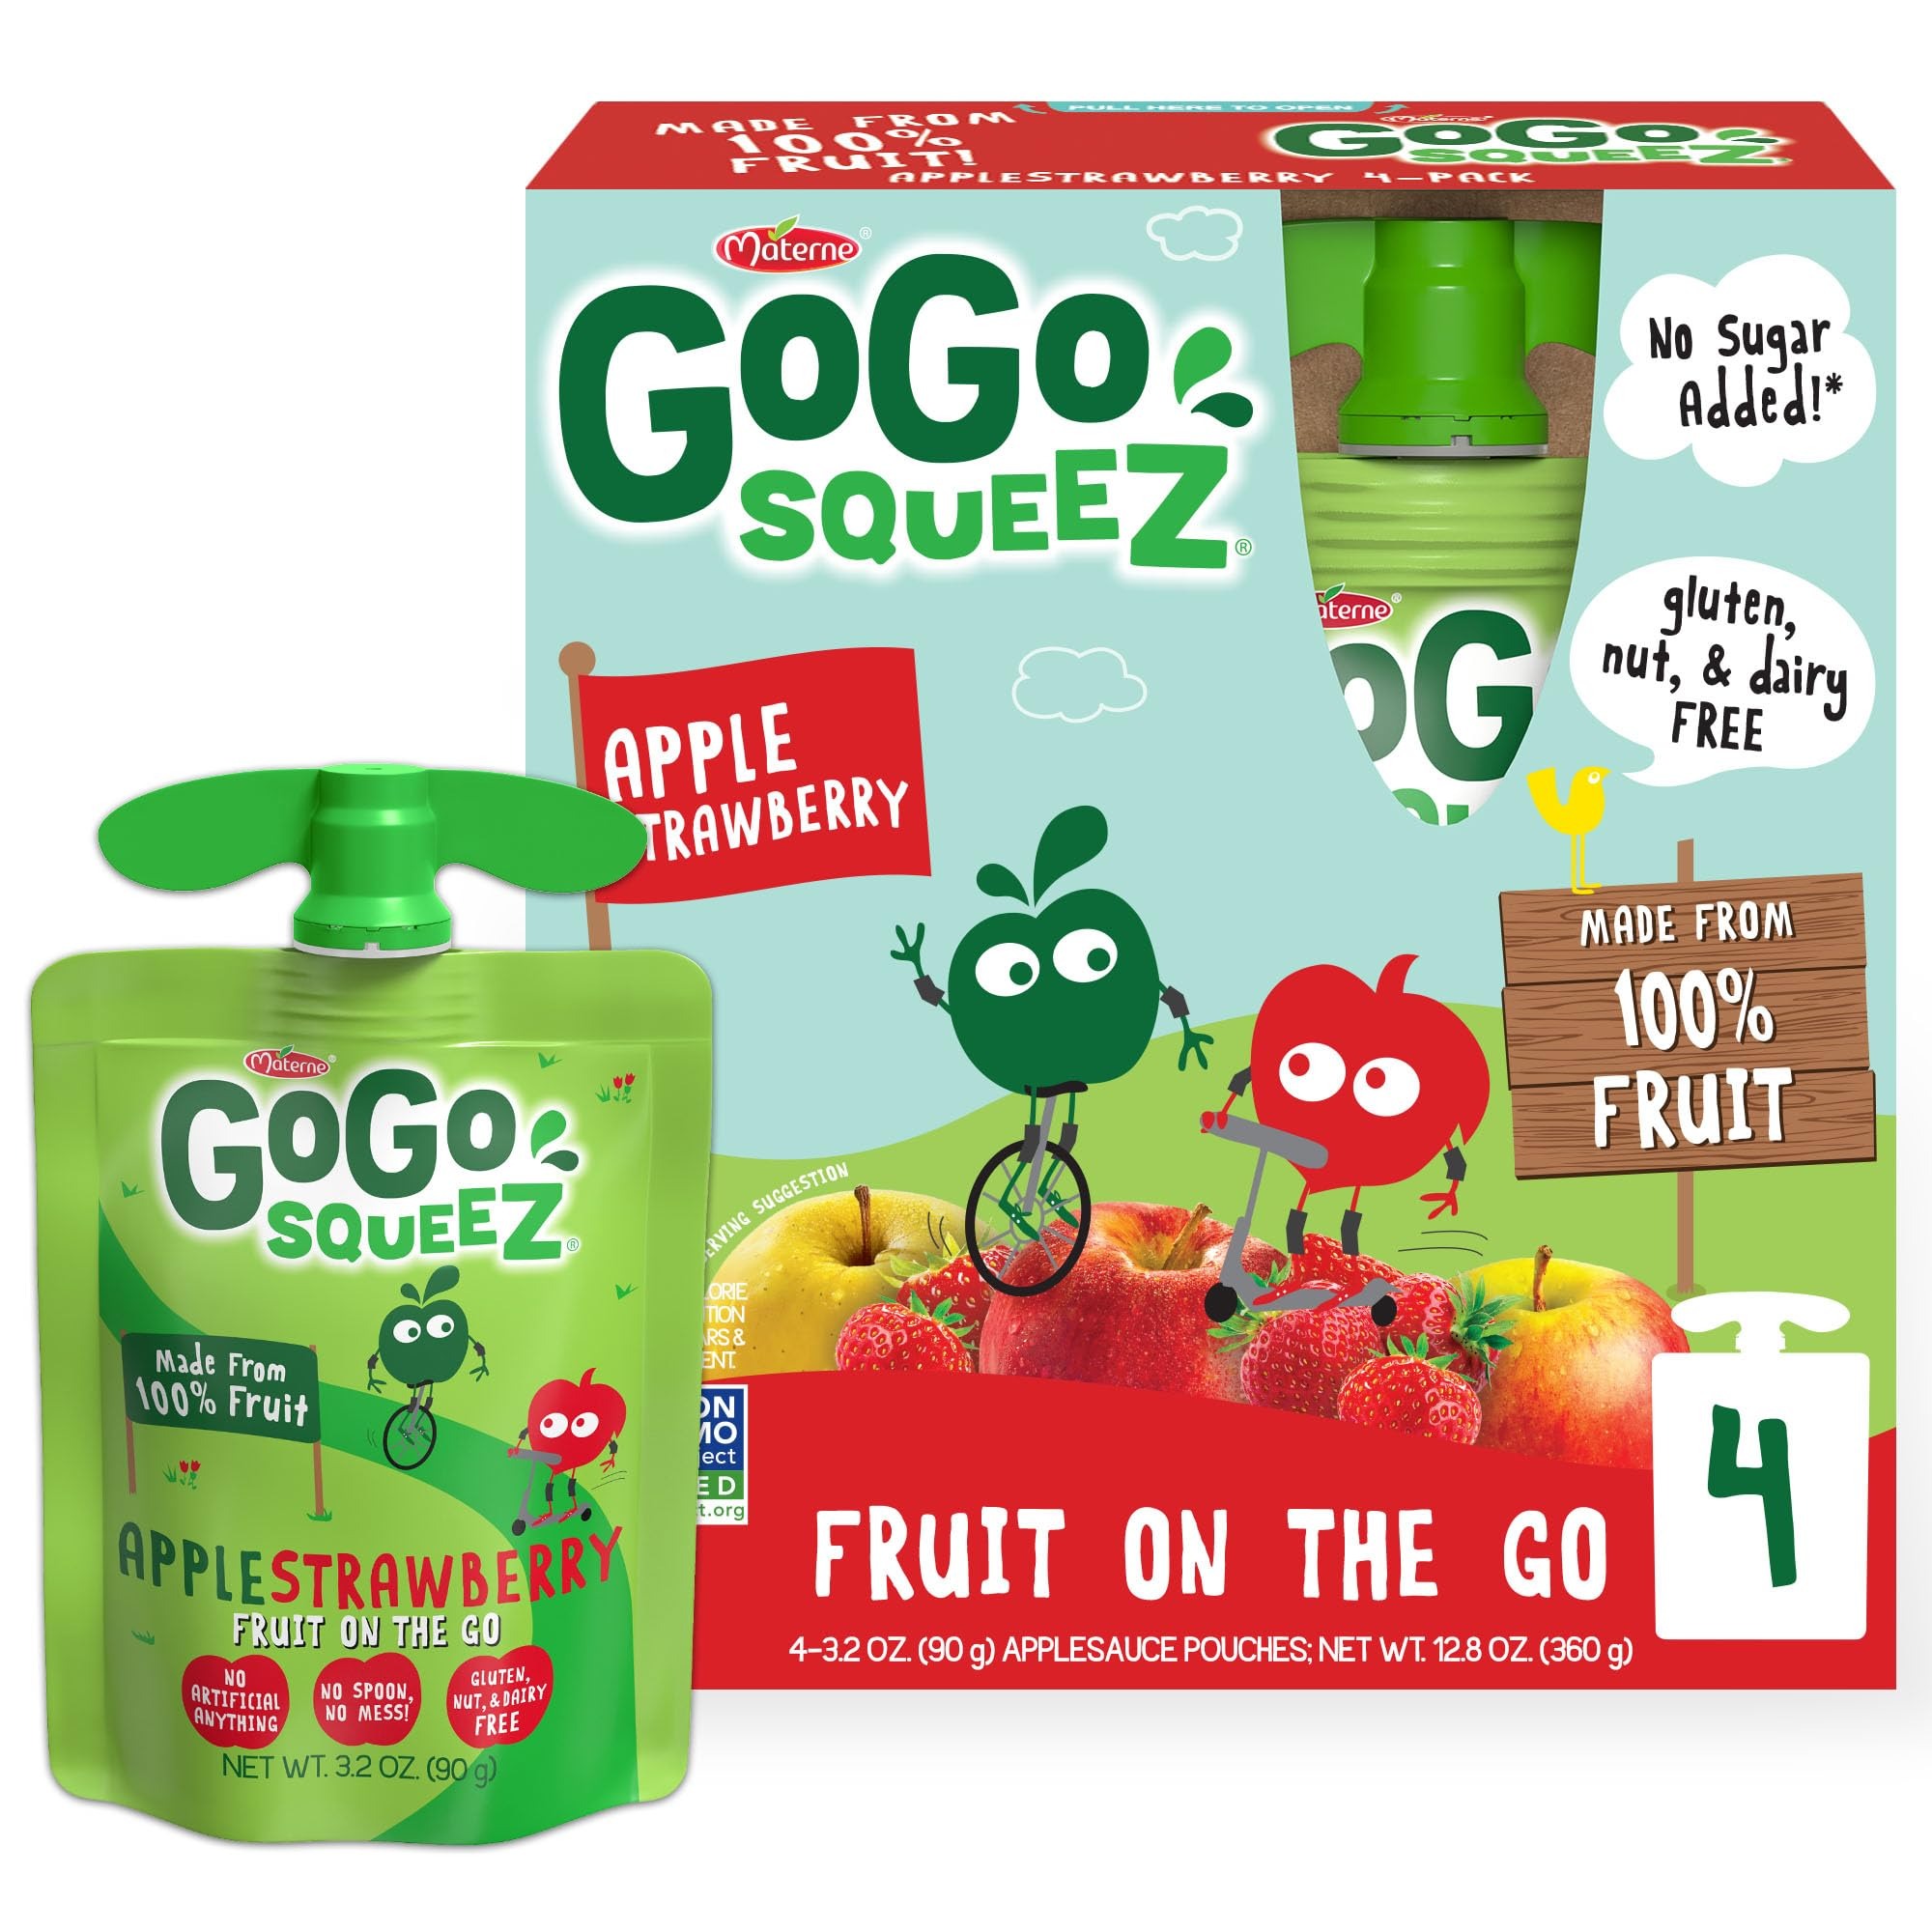
Item Name: GoGo squeeZ Fruit on the Go, Apple Strawberry, 3.2 oz (Pack of 4), Unsweetened Fruit Snacks for Kids, Gluten Free, Nut Free and Dairy Free, Recloseable Cap, BPA Free Pouches
Bullet Point 1: GoGo squeeZ Fruit on the Go fruit snacks for kids are made from fruit with no high fructose corn syrup, no added colors or flavors and no sugar added*
Bullet Point 2: Stock your pantry or fridge with this pack of 4, 3.2 ounce kid-approved snack pouches; GoGo squeeZ Fruit on the Go squeeze pouches are kitchen pantry safe (no refrigeration required)
Bullet Point 3: These fruit snack pouches are Non-GMO Project Verified, Kosher certified, gluten free, nut free and dairy free; Our kids snacks are free from all 9 major allergens and BPA-free
Bullet Point 4: Pack these plant based snacks in a lunch box, backpack, beach bag or travel bag to make kids smile at lunch, after games or play time, during a car ride, trip to the airport, family road trip or on any adventure; Great after school snacks for kids
Bullet Point 5: GoGo squeeZ Fruit on the Go provides the nutrition kids need to help them explore, learn, play and just be kids; Adults can snack on these fruit snacks too, keep a pouch in the car, in a bag or at your desk for tasty snack on the go
Value: 12.8
Unit: Ounce

Price: 3.49